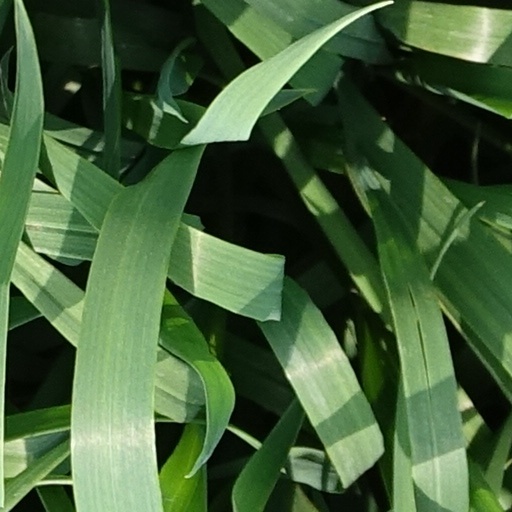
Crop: wheat